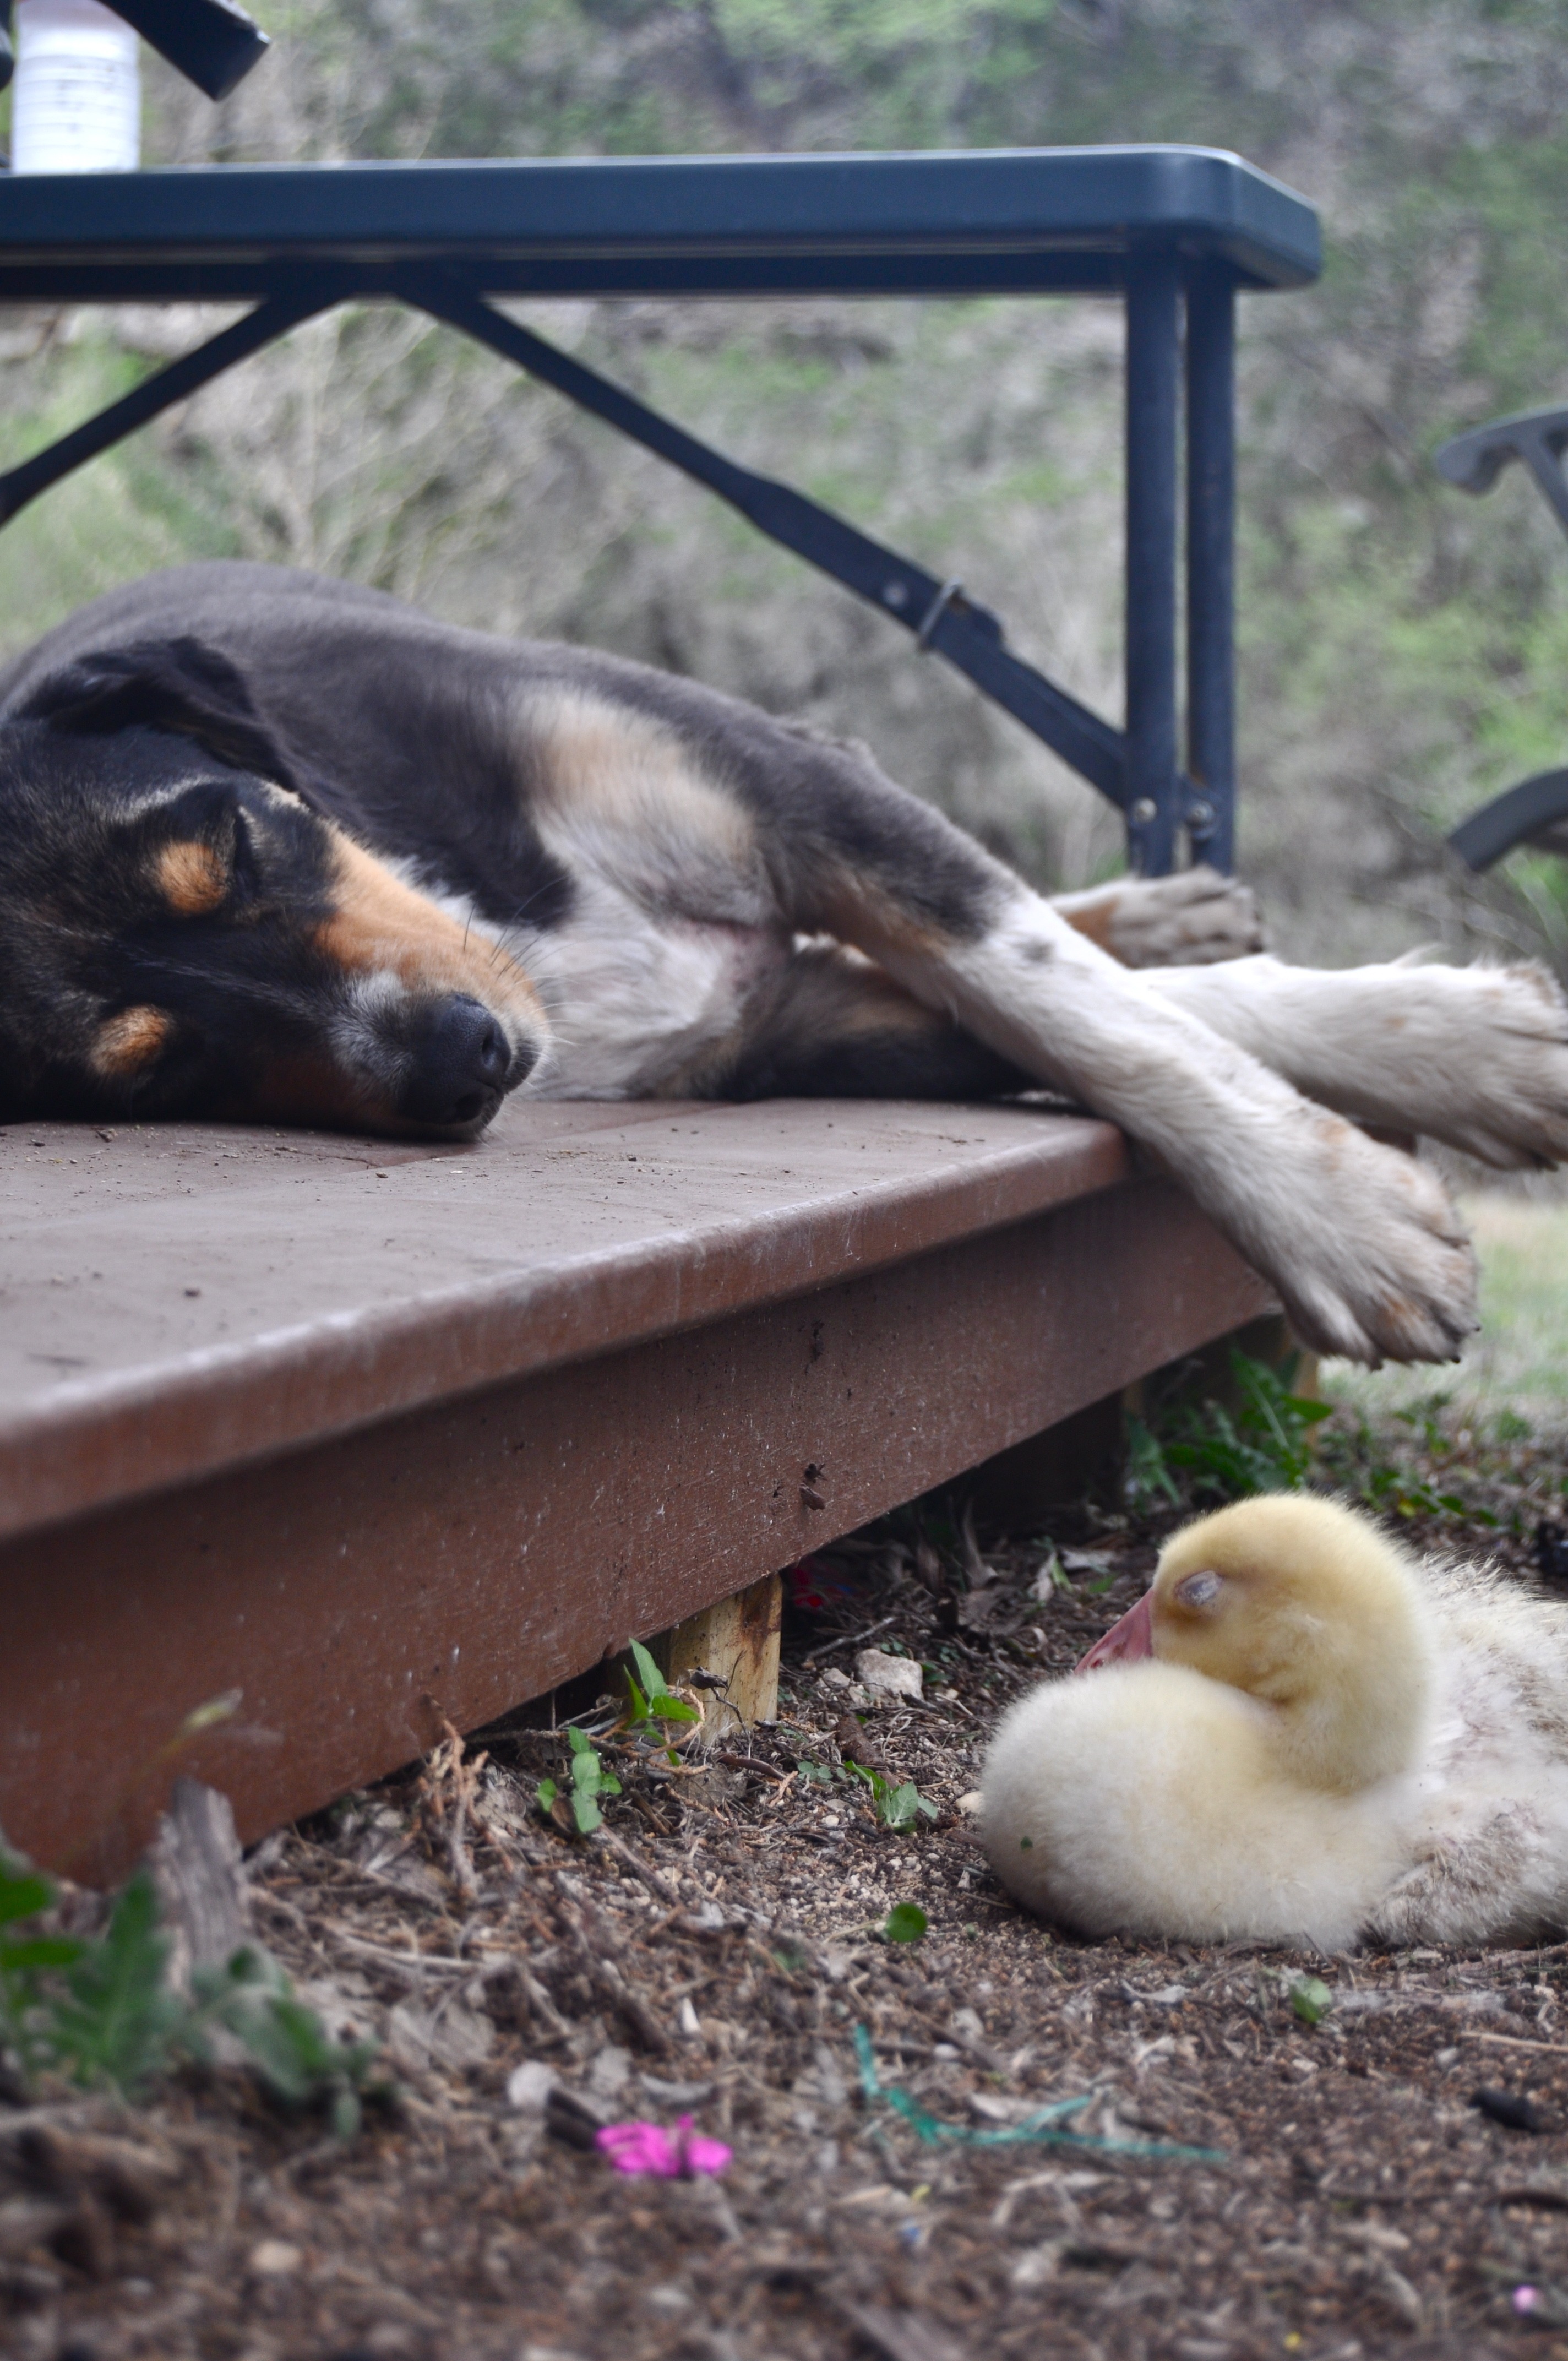
dog, sleeping, fauna, friends, duck, goose, geese, vertebrate, water bird, gosling